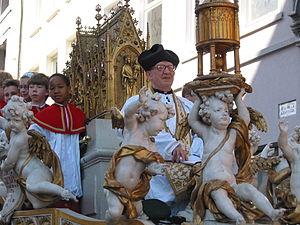
Mons (Belgique), la procession du Car d’Or.
La ducasse de Mons ou Doudou est une fête locale basée sur des traditions ancestrales qui a lieu tous les ans, le week-end de la Trinité, à Mons en Belgique, ville située dans la province de Hainaut. On l'appelle souvent le Doudou, d'après le nom d'un air traditionnel que l'on joue durant les festivités